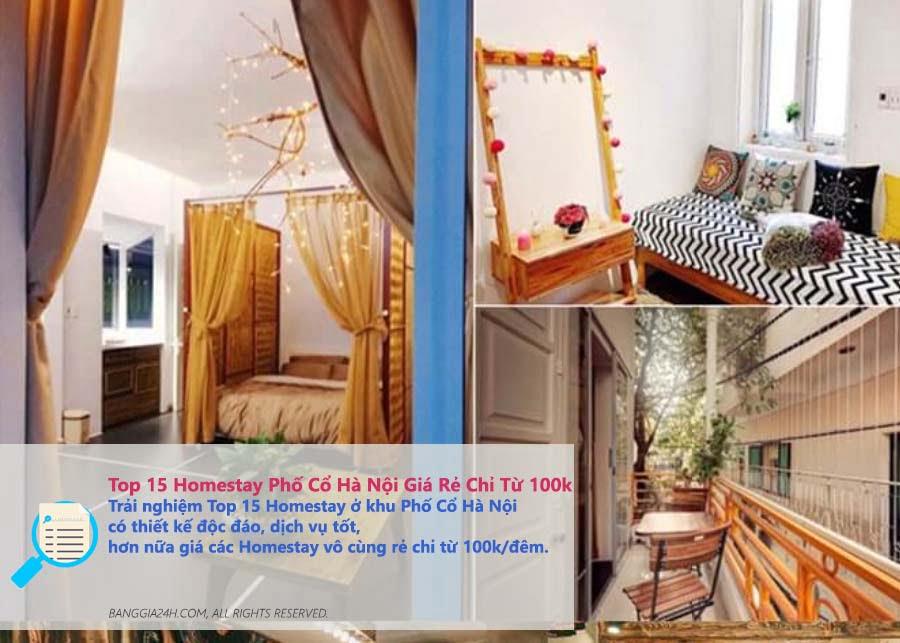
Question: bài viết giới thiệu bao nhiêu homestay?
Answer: bài viết giới thiệu 15 homestay